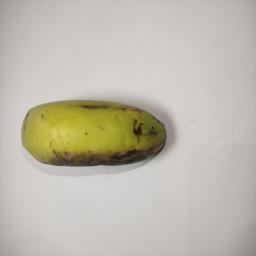
Banana variety: Sagor Kola